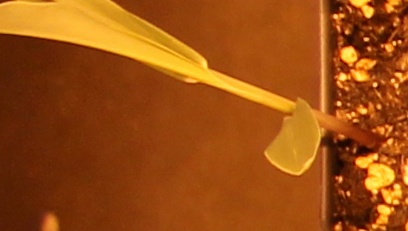
Label: Corn